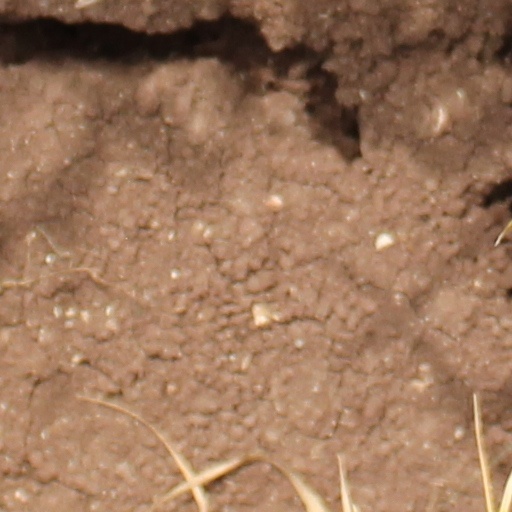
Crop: wheat